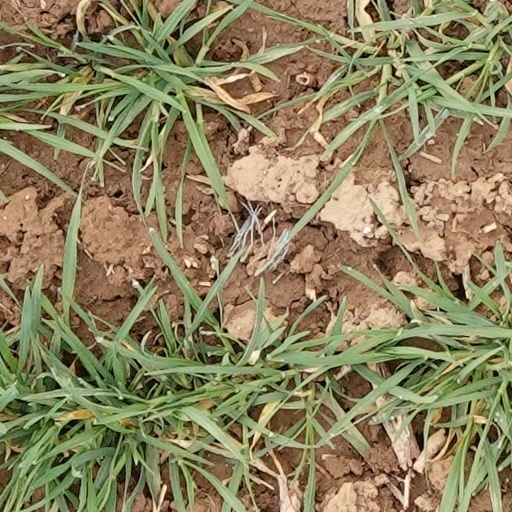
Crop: wheat